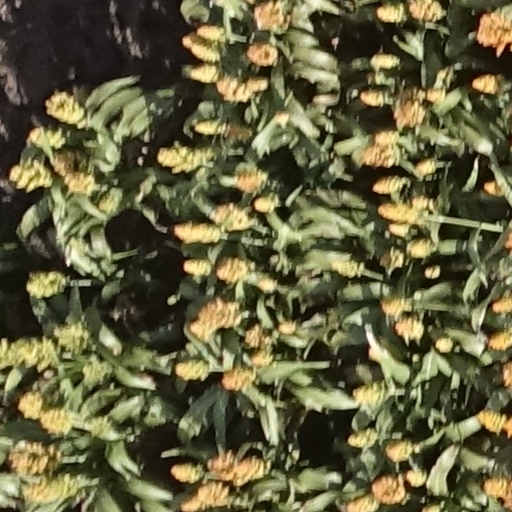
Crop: sorghum